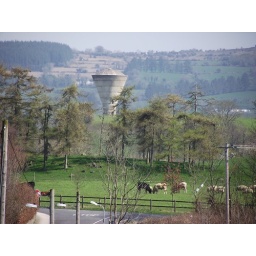
water tower in kildalton college taken from hillcrest